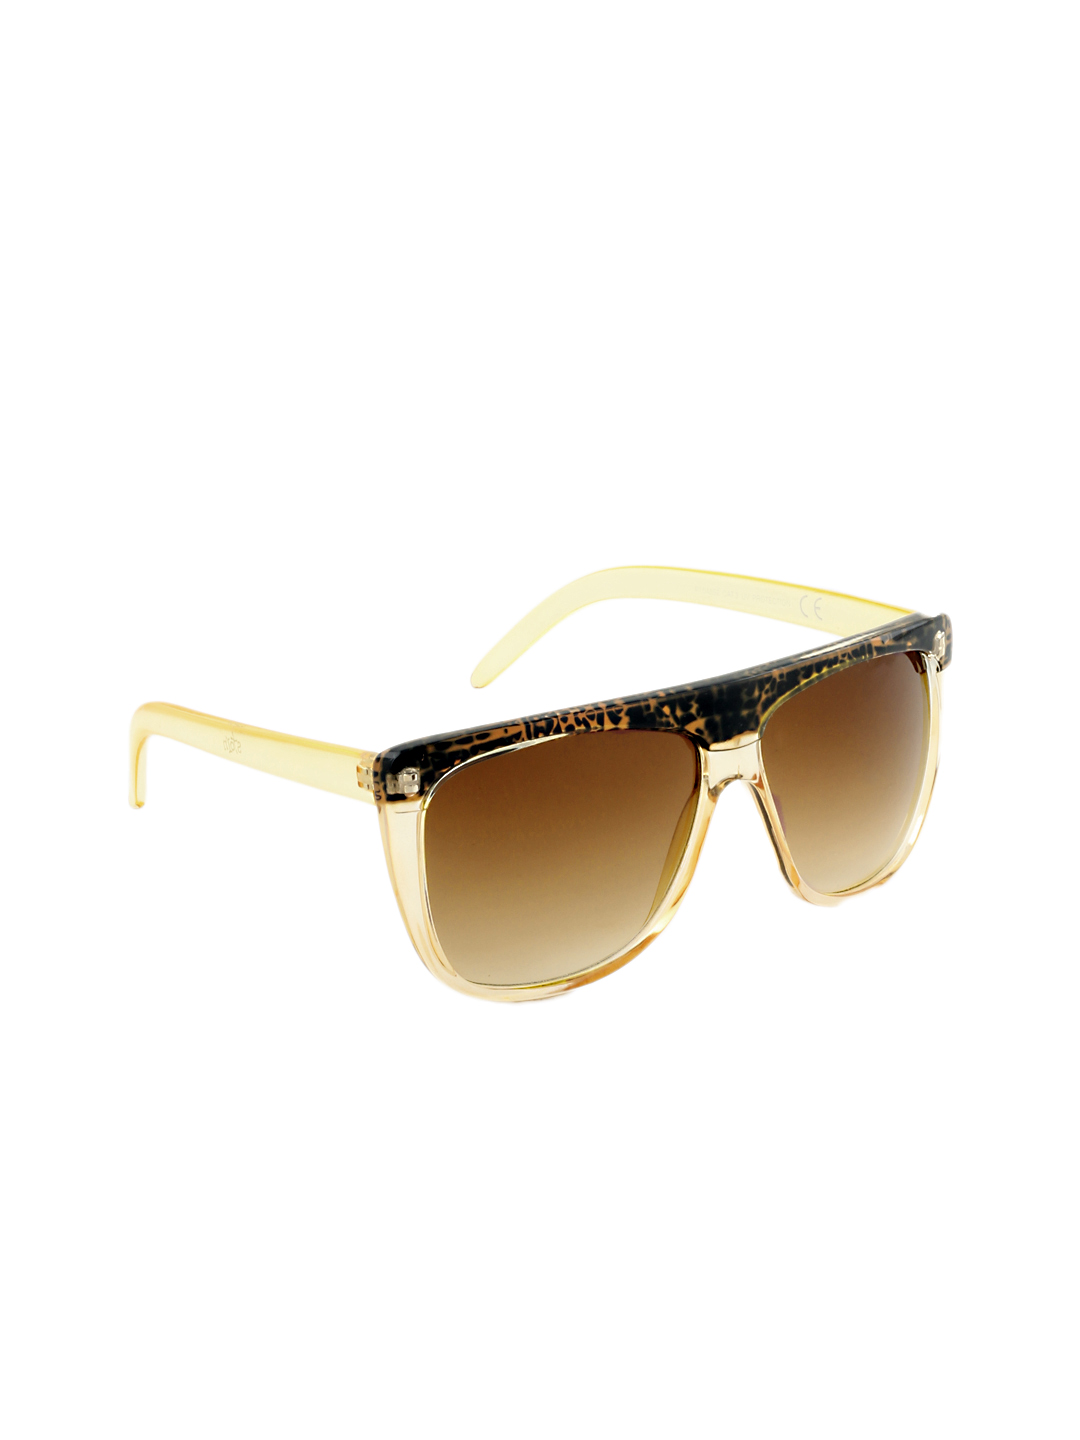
Stoln Women Brown Sunglasses
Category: Accessories / Eyewear / Sunglasses
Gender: Women
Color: Brown
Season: Winter 2016
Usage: Casual